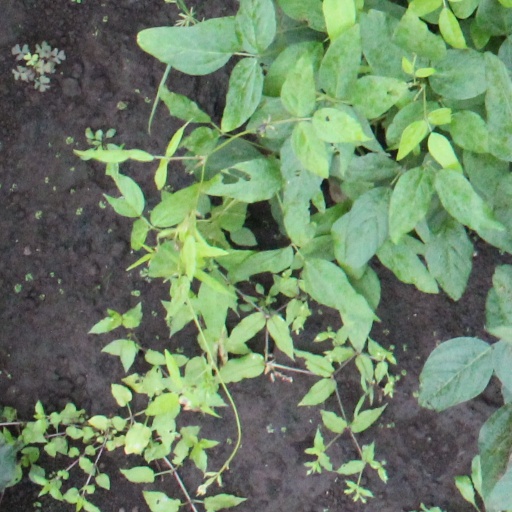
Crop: soybean